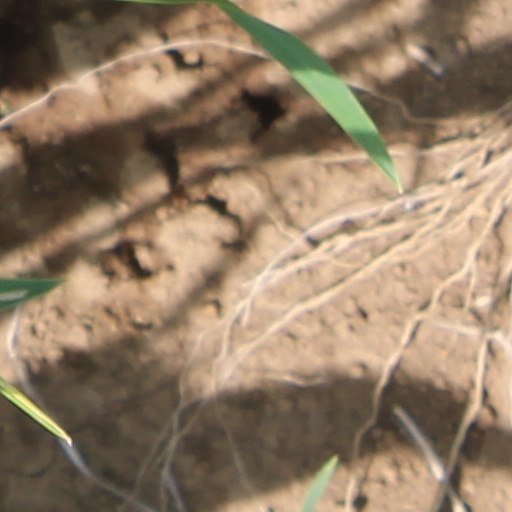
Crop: wheat